Rob Wiethoff

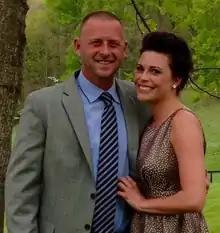
Wiethoff with his wife Tayler in 2015

Wiethoff married Tayler Nicole Pitchford on June 10, 2011. They met in Los Angeles—where Tayler grew up—during development of "Red Dead Redemption". After the game's release in May 2010, the couple moved to Seymour to start a family. Their twin boys were born on October 28, 2011. They were born prematurely at approximately 28 weeks, which led to them requiring extensive medical attention following their birth; they spent about seven weeks in a neonatal intensive care unit.